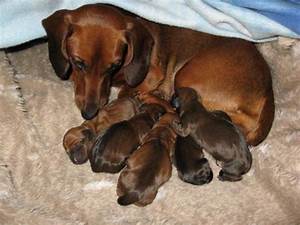
Label: cane